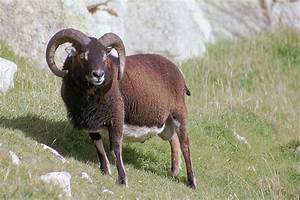
Label: sheep